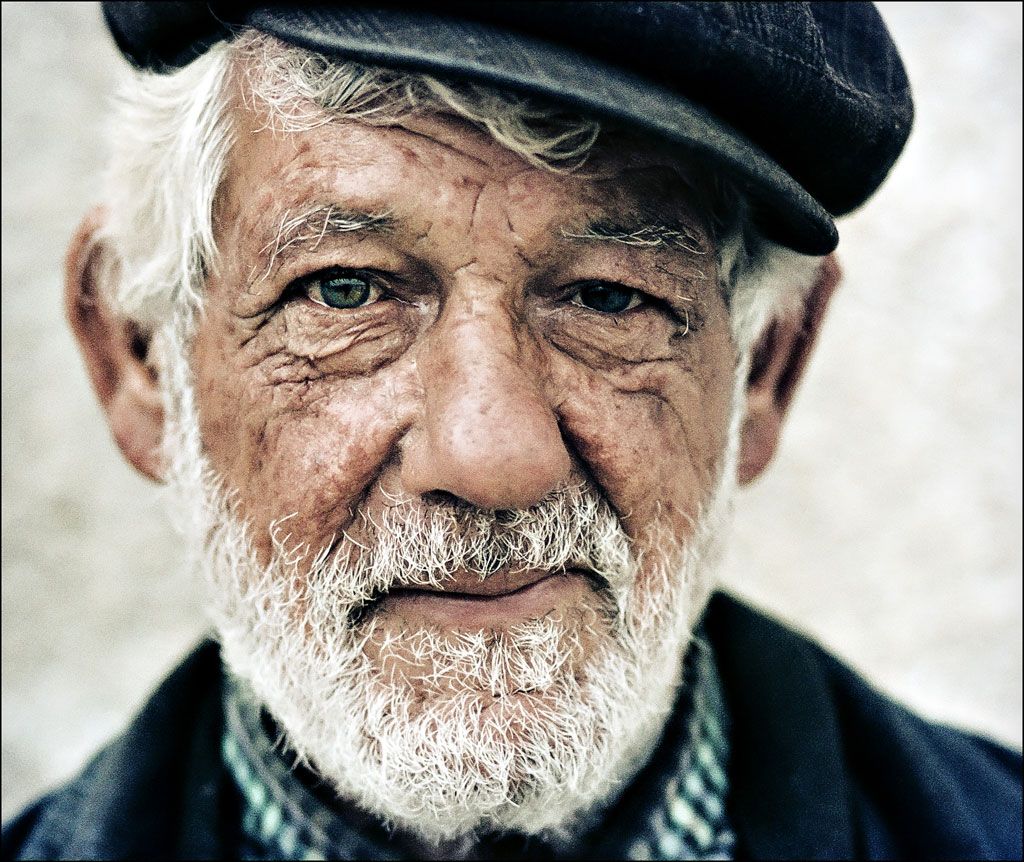
Gender: men